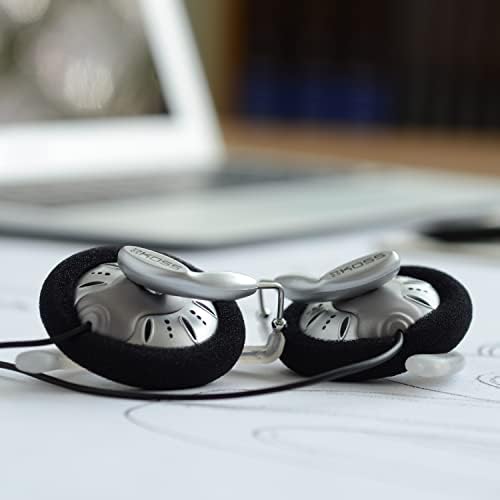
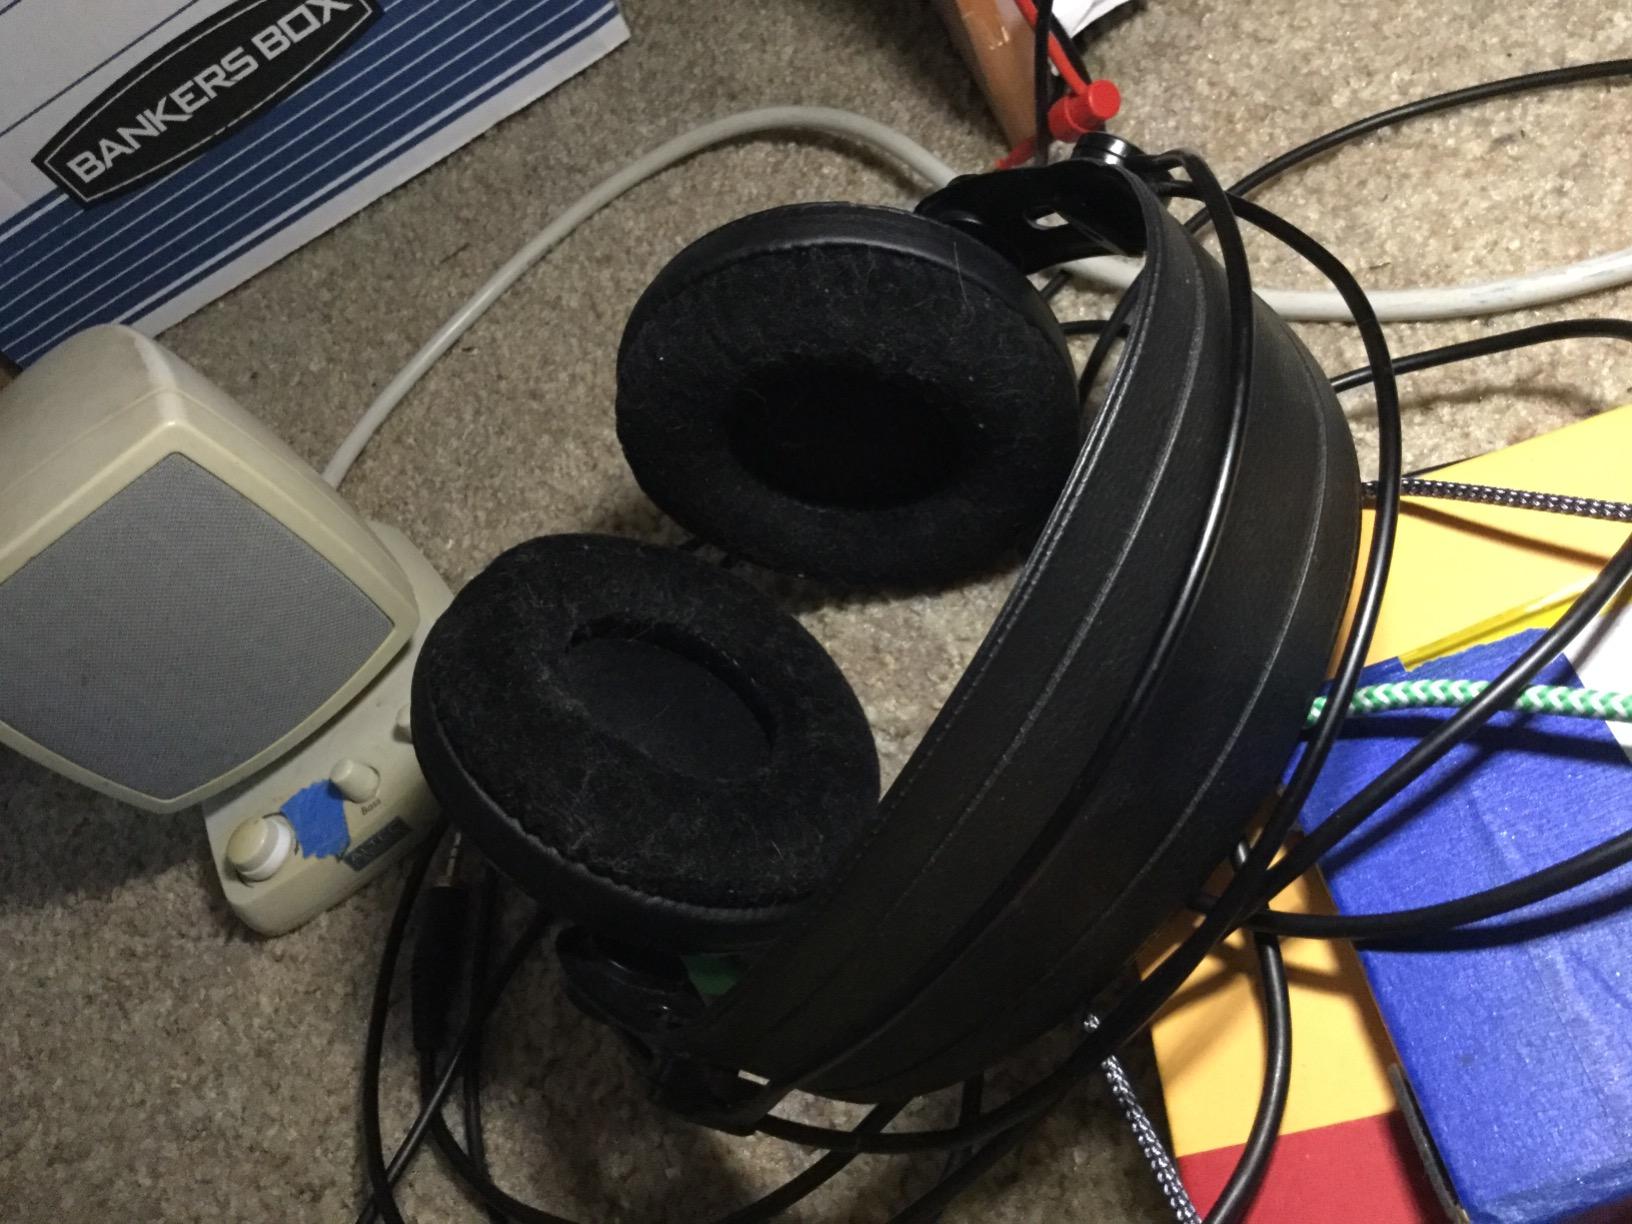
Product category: headphones
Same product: no